List of Olympic men's ice hockey players for Poland

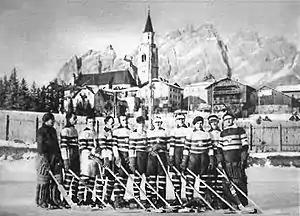
The Polish national team at the 1928 Winter Olympics; this marked their Olympic debut.

Men's ice hockey tournaments have been staged at the Olympic Games since 1920. The men's tournament was introduced as a demonstration sport at the 1920 Summer Olympics, and made a permanent sport when the Winter Olympics began in 1924. The Polish national team has participated in thirteen tournaments, first in 1928 and most recently in 1992. A total of 18 goaltenders and 136 skaters have represented Poland at the Olympics.